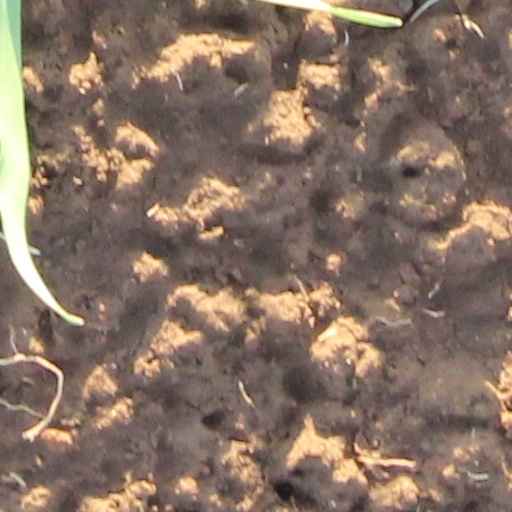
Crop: wheat